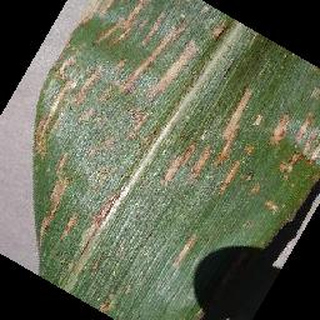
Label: corn_cercospora_leaf_spot